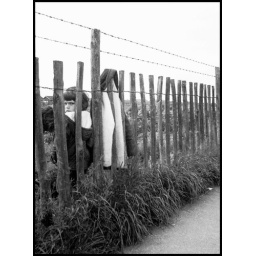
On the path to the new houses - he's not supposed to be in the field